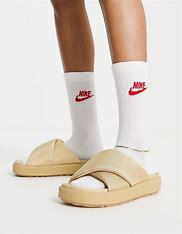
Brand: Jordan
Model: Sophia